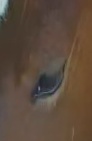
Face region: eyes (orbital_tightening_and_eye_area)
Pain indicator: obviously_present